Adam Pritzker

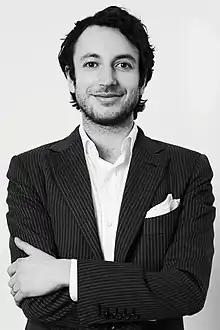

Adam Pritzker (born July 17, 1984) is an American businessman. He is the chairman and CEO of Assembled Brands, a holding company of fashion and lifestyle consumer brands, and was co-founder and chairman of General Assembly, a private school for professional development. In 2018, General Assembly was sold to The Adecco Group for over $400 million.